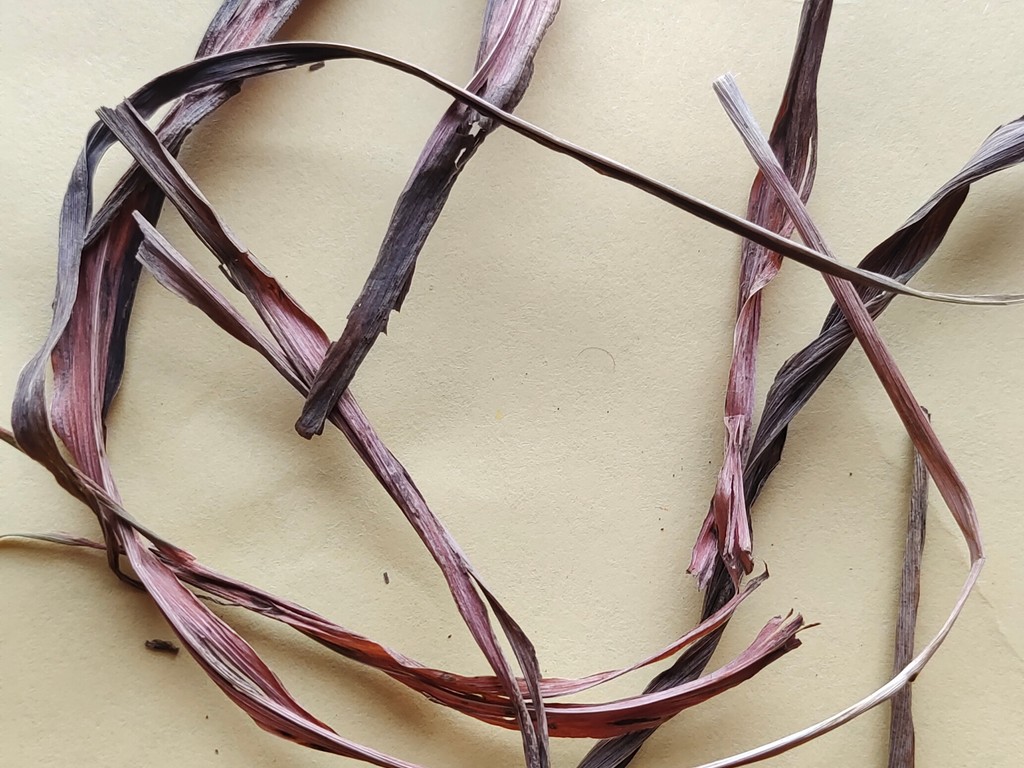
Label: Dried